Louis the Stammerer

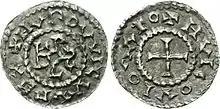
Denier of Louis the Stammerer

Louis the Stammerer (1 November 846 – 10 April 879) was the king of Aquitaine and later the king of West Francia. He was the eldest son of Emperor Charles the Bald and Ermentrude of Orléans. Louis the Stammerer was physically weak and outlived his father by a year and a half.